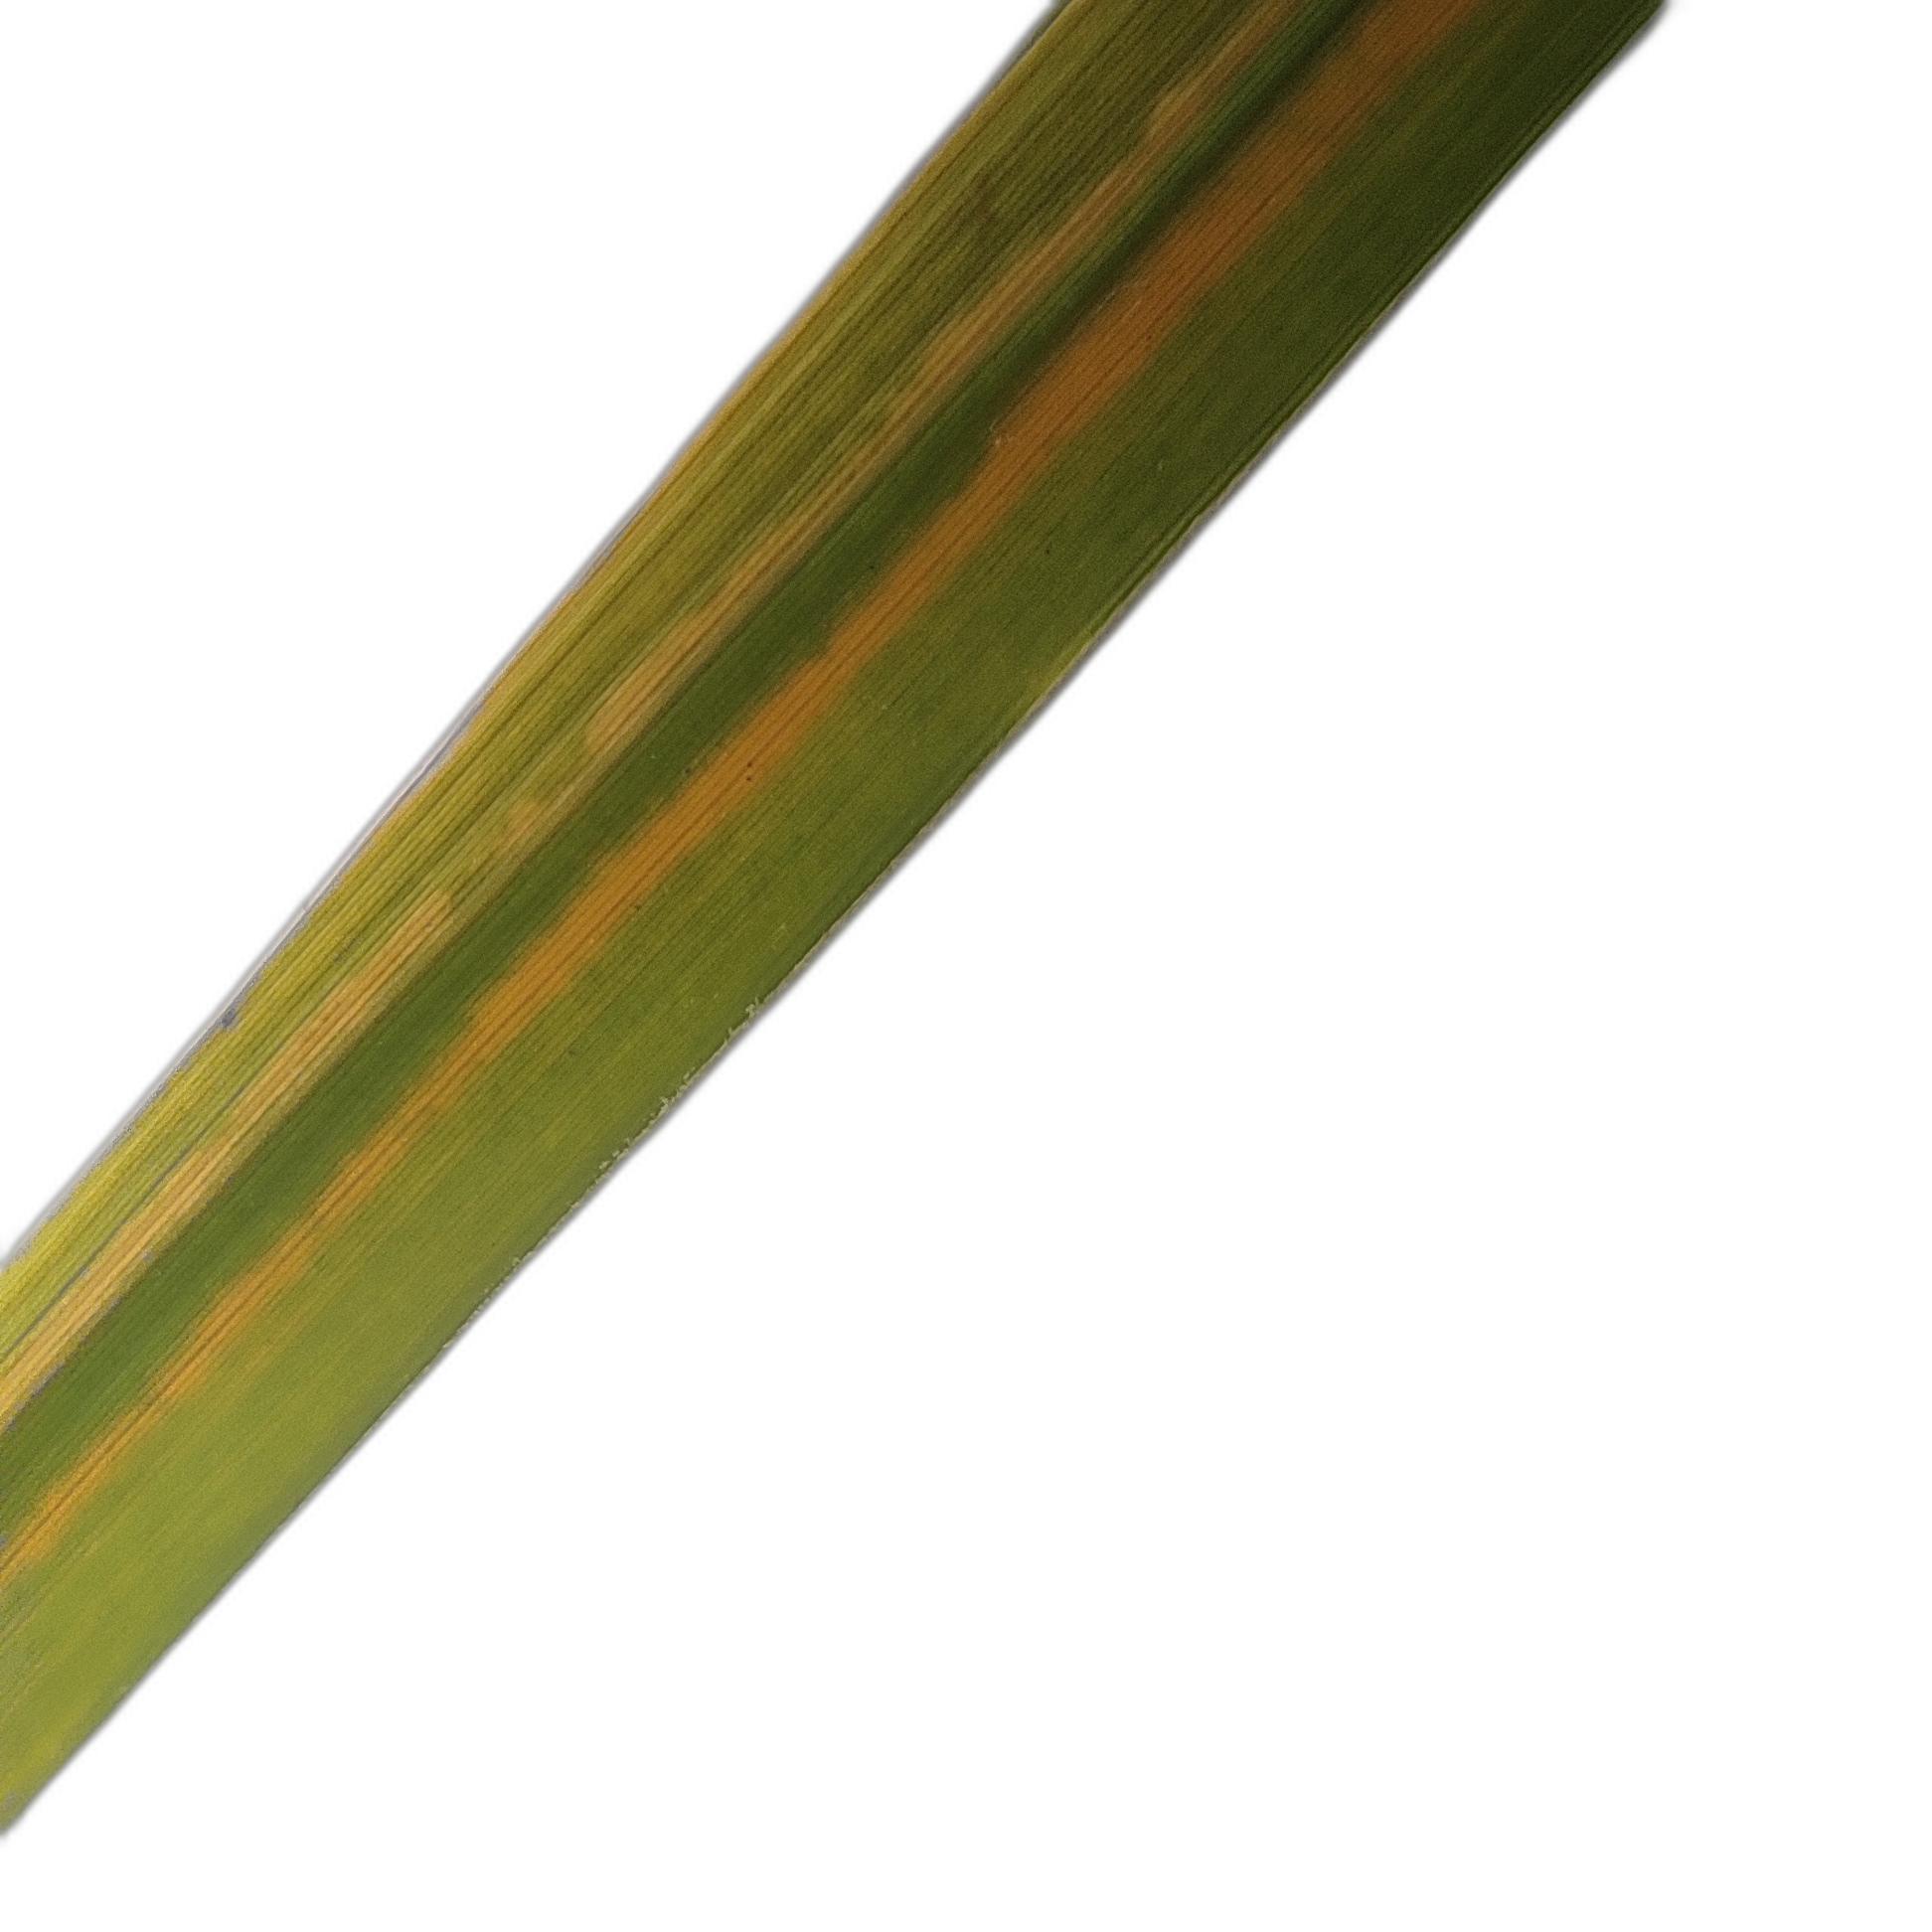
Label: Rice Stripes